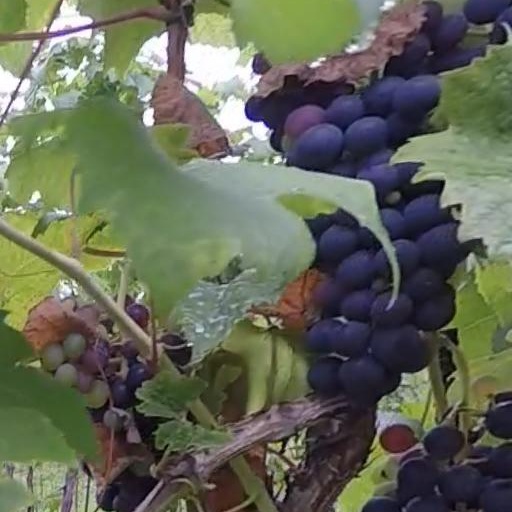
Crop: grape